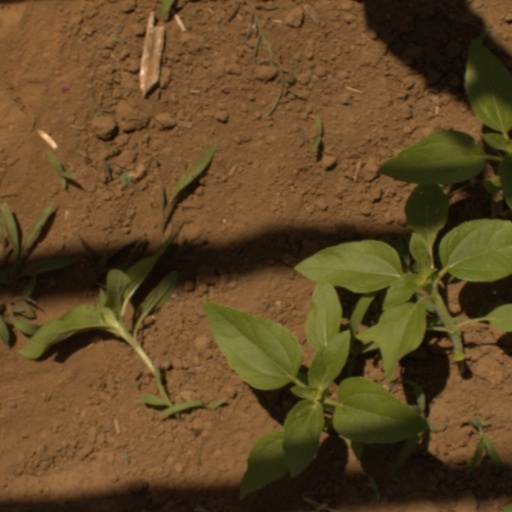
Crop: Jerusalem artichoke